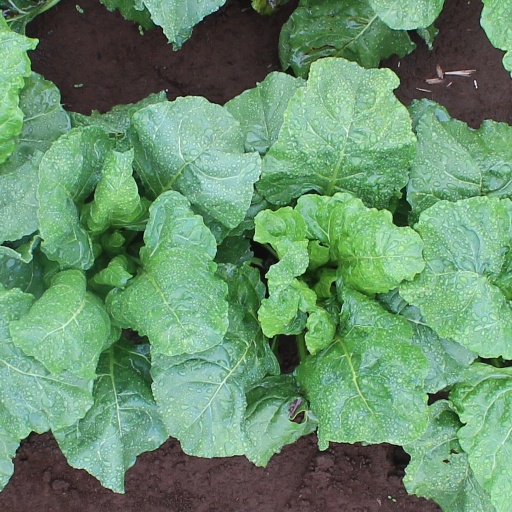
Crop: sugar beet